Route capacity

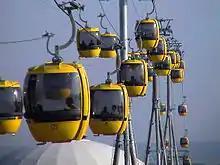
Gondola lift, Hanover, 2000

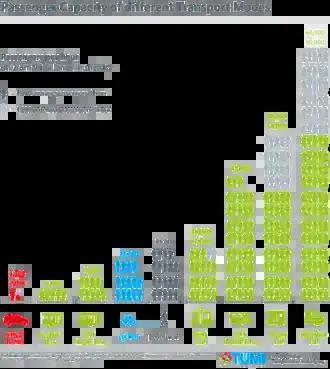
Passenger Capacity of different Transport Modes

Route capacity is the maximum number of vehicles, people, or amount of freight than can travel a given route in a given amount of time, usually an hour. It may be limited by the worst bottleneck in the system, such as a stretch of road with fewer lanes. Air traffic route capacity is affected by weather. For a metro or a light rail system, route capacity is generally the capacity of each vehicle, times the number of vehicles per train, times the number of trains per hour (tph). In this way, route capacity is highly dependent on headway. Beyond this mathematical theory, capacity may be influenced by other factors such as slow zones, single-tracked areas, and infrastructure limitations, e.g. to useful train lengths.